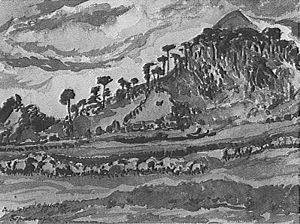
Lazar Drljaca, Idylle à Borci, 1935, aquarelle, 200 x 280 mm
Lazar Drljača est un peintre de Bosnie-Herzégovine, lié au mouvement expressionniste.